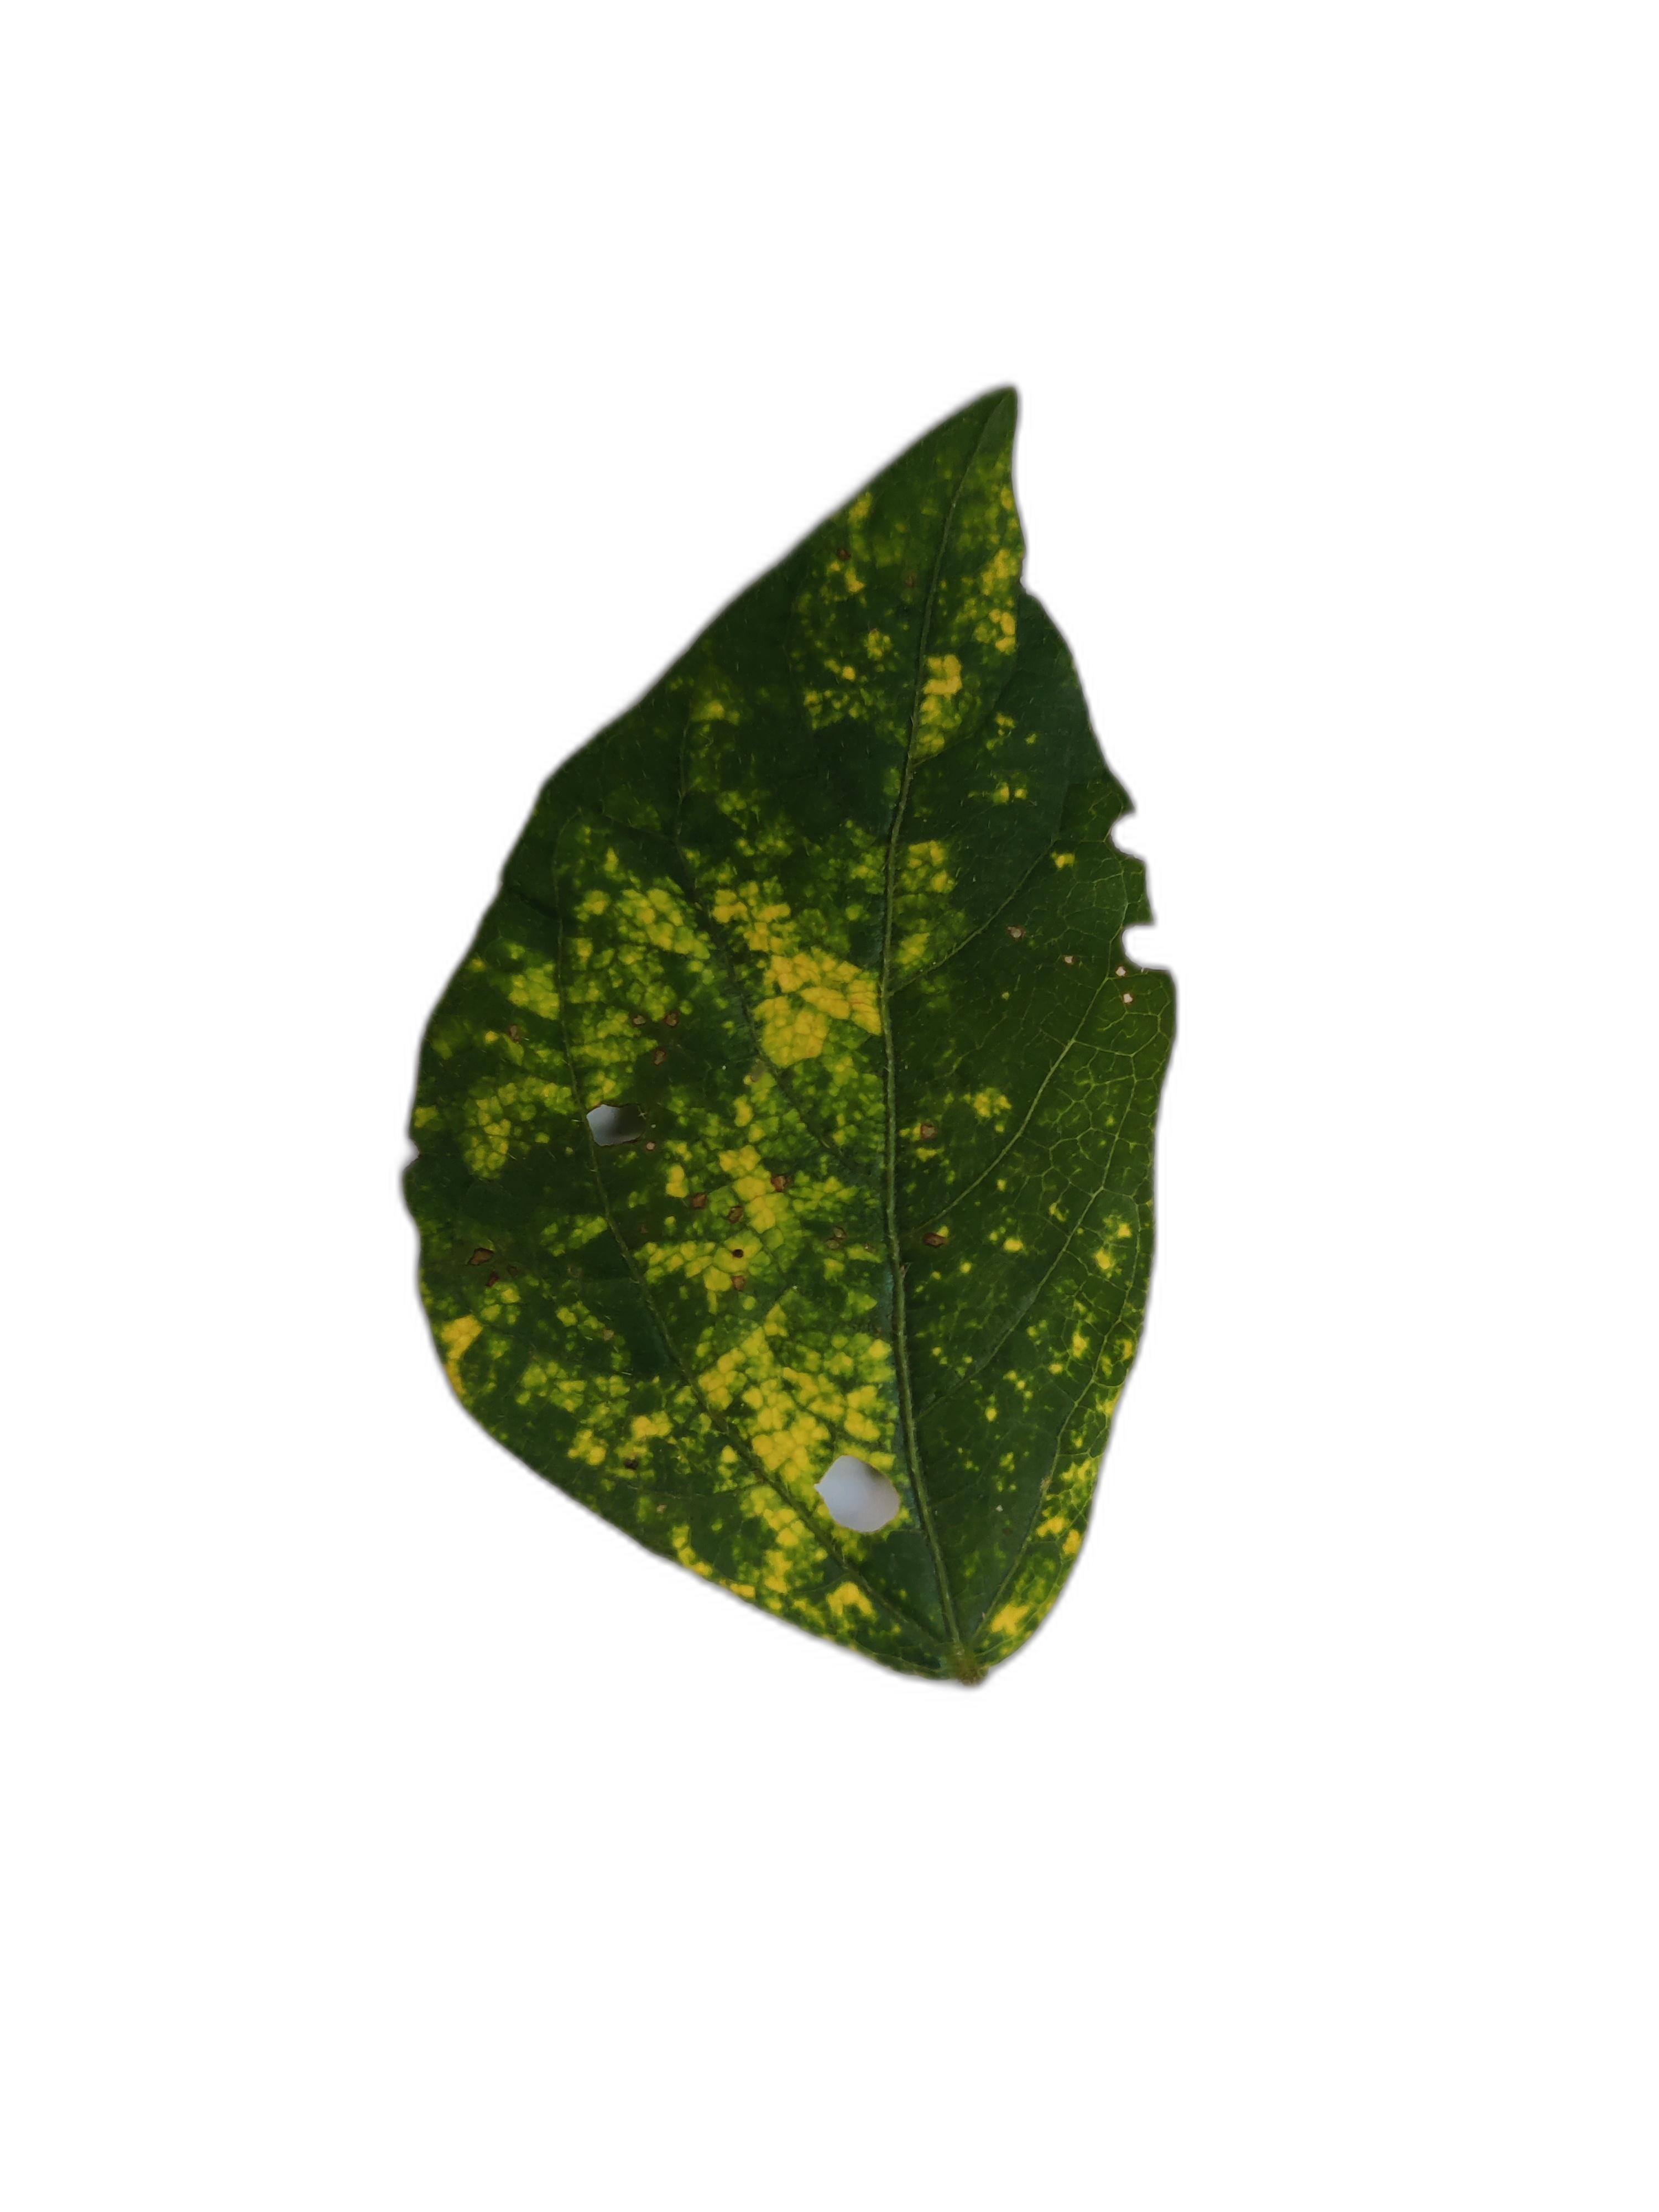
Label: Yellow Mosaic